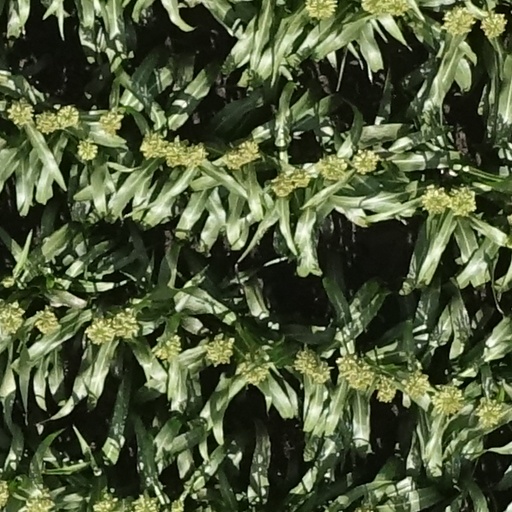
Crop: sorghum